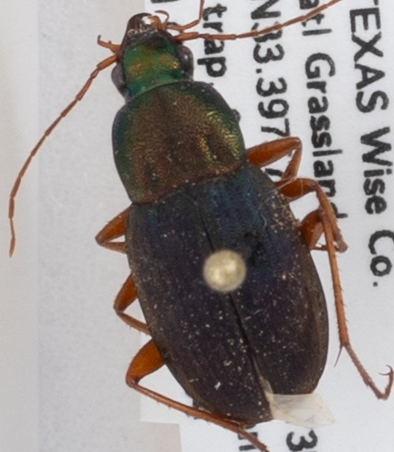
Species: Chlaenius emarginatus
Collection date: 2018-07-04
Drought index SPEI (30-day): -1.69
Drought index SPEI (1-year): -0.54
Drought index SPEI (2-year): -0.54